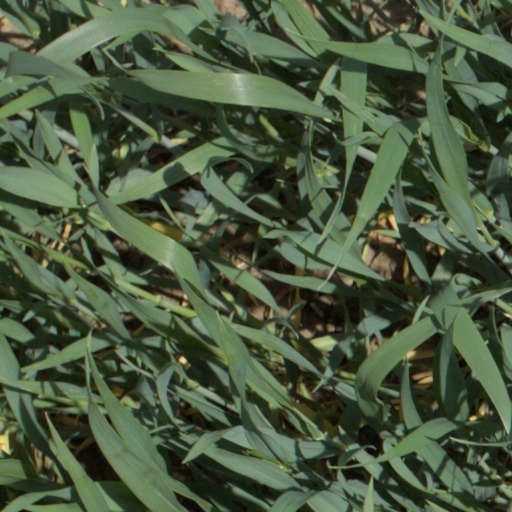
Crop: wheat